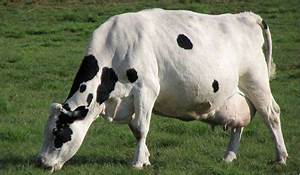
Label: cow